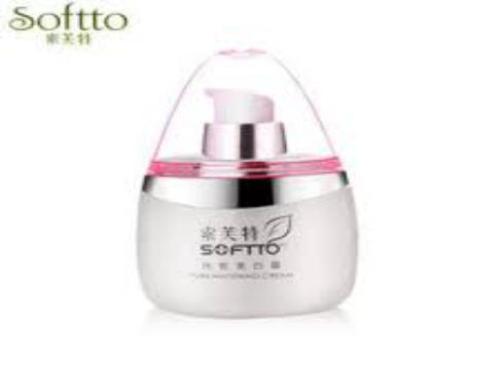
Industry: Necessities